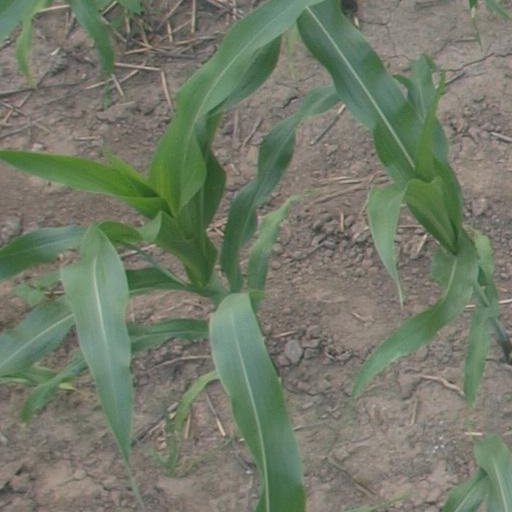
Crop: maize; corn